Killingly, Connecticut

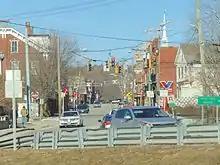
Main St. in Danielson, Connecticut

During the 1830s, Killingly was the state's largest producer of cotton goods, manufacturing textiles in mills from cotton shipped from the Deep South. By the 1930s, it was an important producer of window curtains.